Yizhuang Qiao station

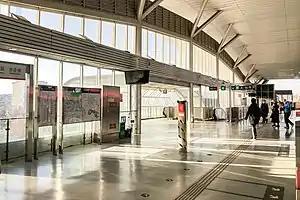
Platform

Yizhuang Qiao Station is a Subway station on the Yizhuang Line of the Beijing Subway. It opened on December 30, 2010, together with the other stations on the line.